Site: brandenburg
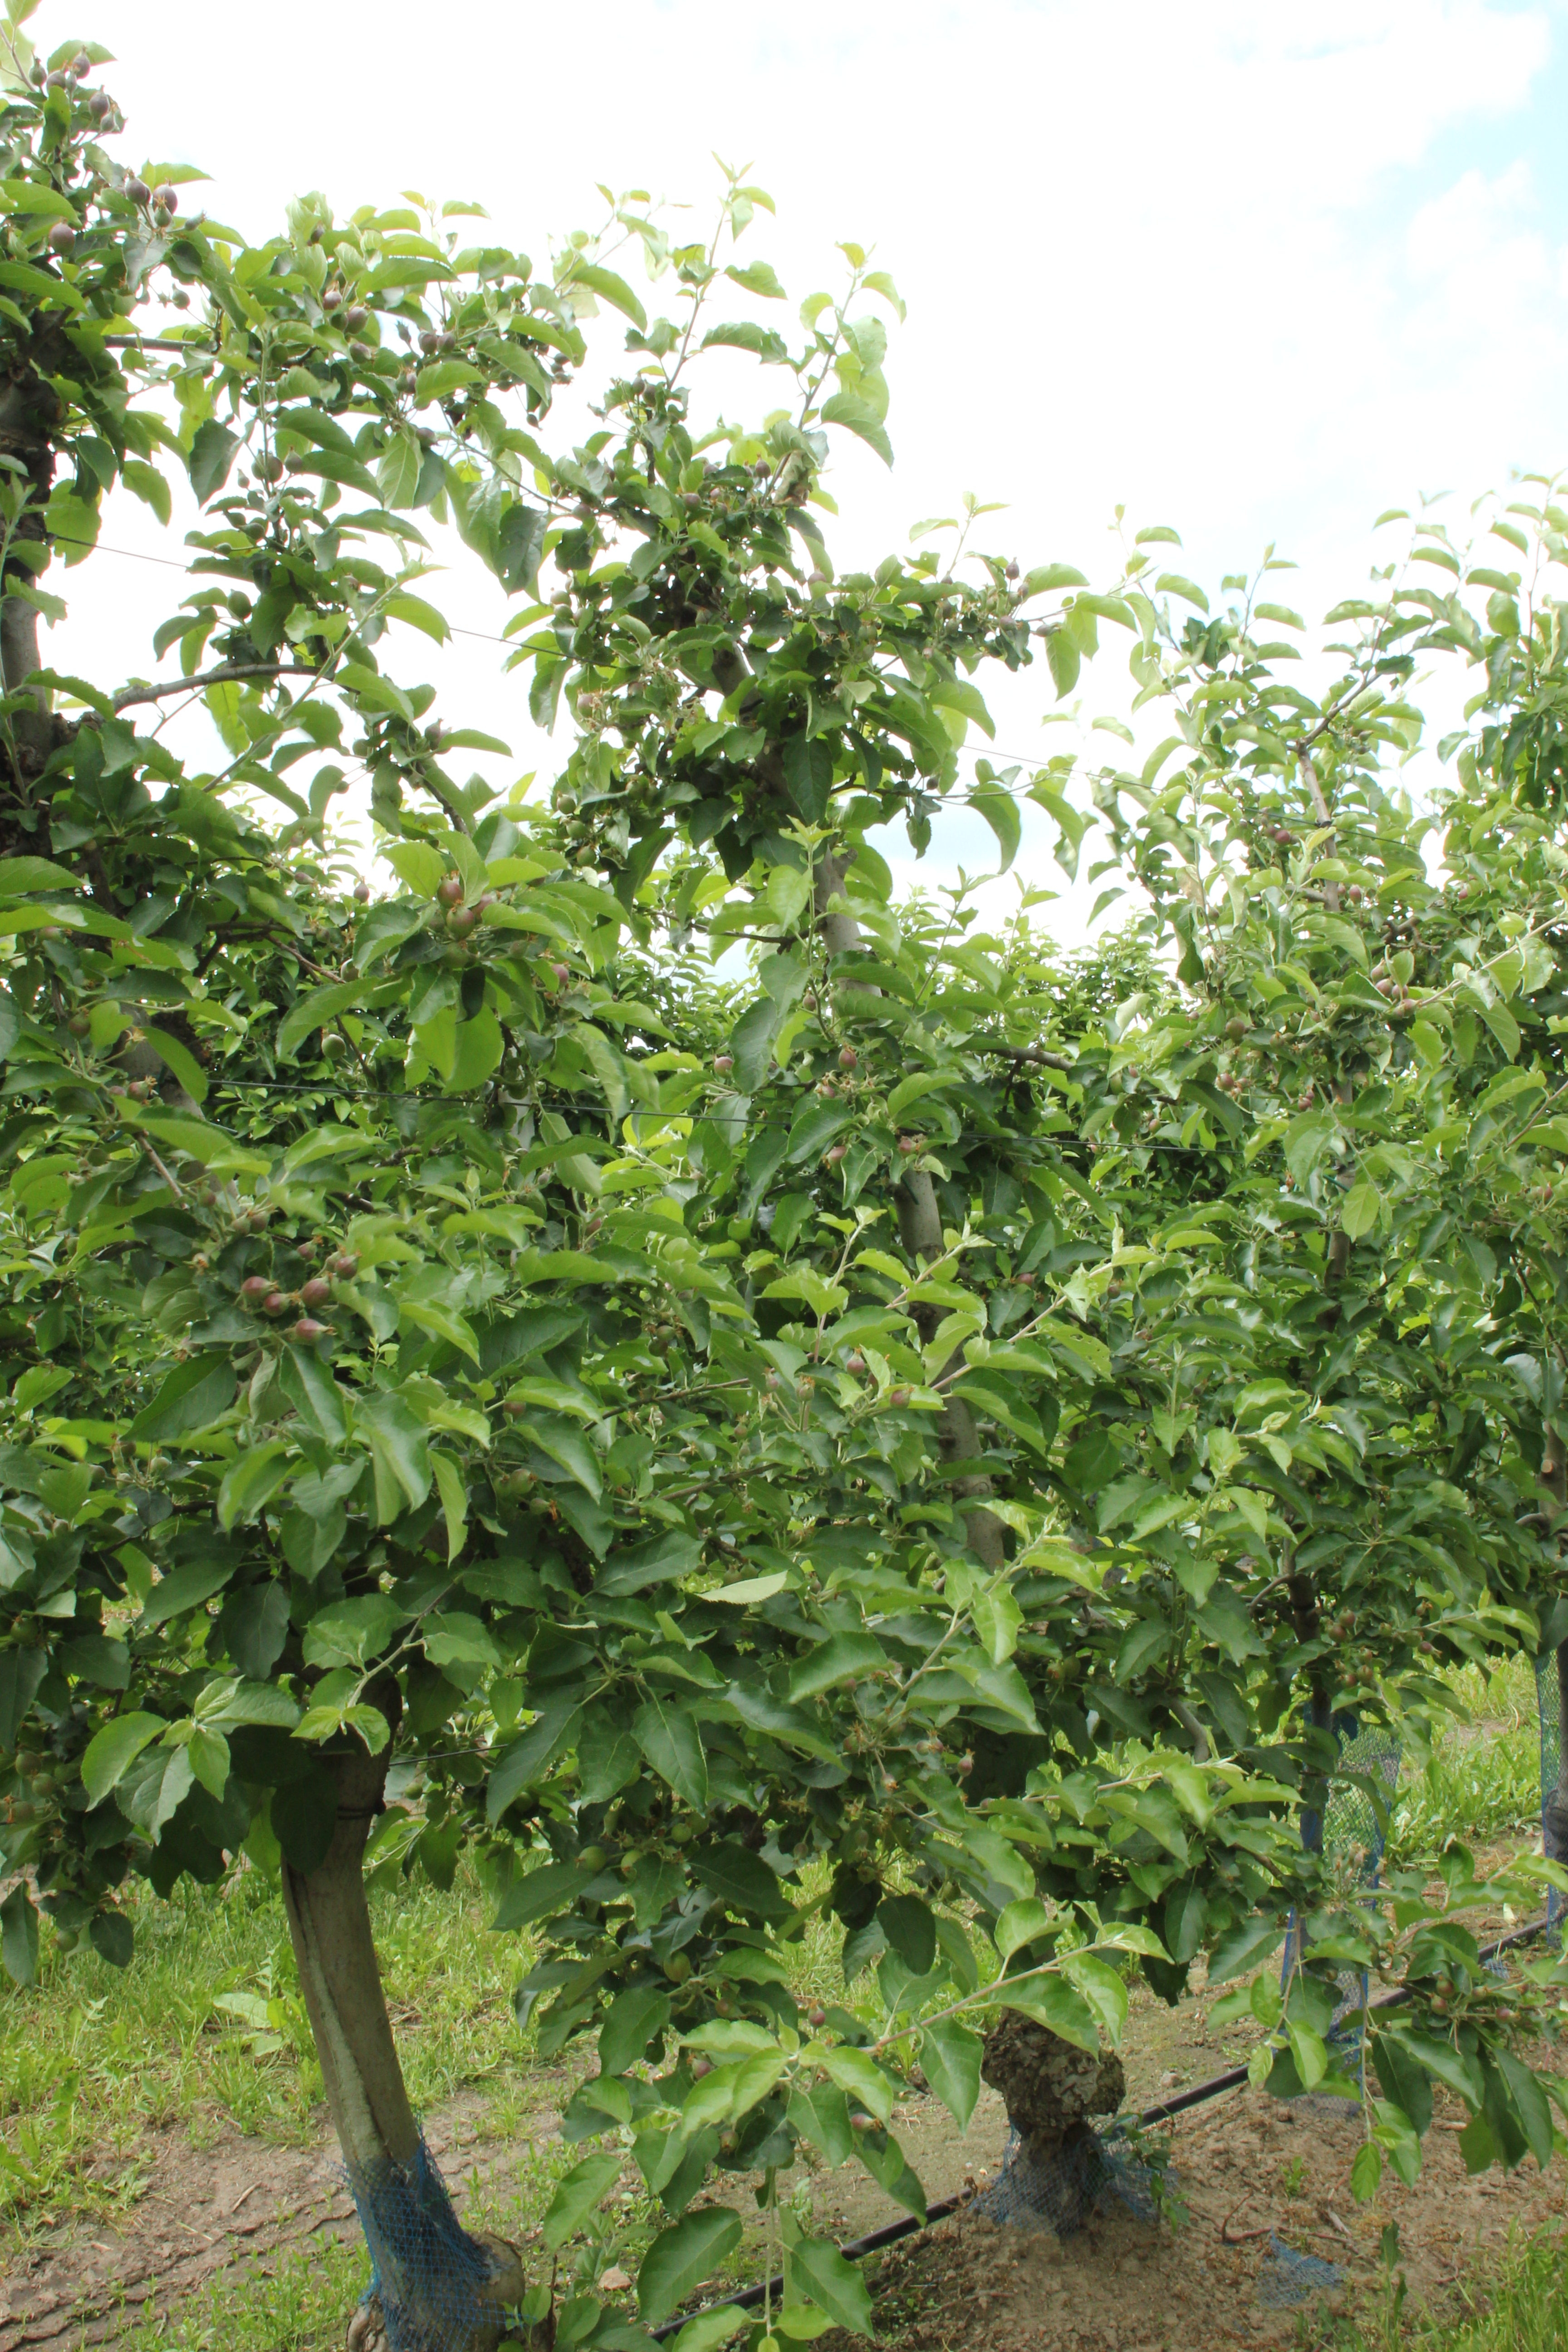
Growth stage (BBCH 72): Development of fruit